Sydney Glaciarium

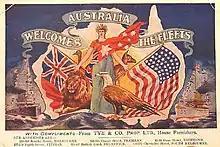
A 1908 postcard welcoming the fleet to Australia

In its second ice skating season, the Sydney Glaciarium management drew plans to facilitate ice hockey matches between an Australian team selected from ice skating patrons and teams drawn from the crew of various visiting fleet of American warships, known by the name Great White Fleet. Sydney was the first stop made by the fleet to Australia and invitations to the proposed hockey match were sent to the officers and petty officers of each warship, planning to host the match on the evening of their arrival on 20 August 1908. The first match that was arranged ended up being scheduled for the evening of 26 August 1907 at the Sydney Glaciarium. Though the American team had not been on skates for 3 years, they still managed to win the game 5 - 1 against the Australian team formed from Sydney Glaciarium patrons. The Australian team was first to score but the Americans would tie up the game in the first half. In the second half, the Americans would go on to score 4 more goals. An important aspect to this game was that the American players were using much larger hockey sticks than the local Australian team.